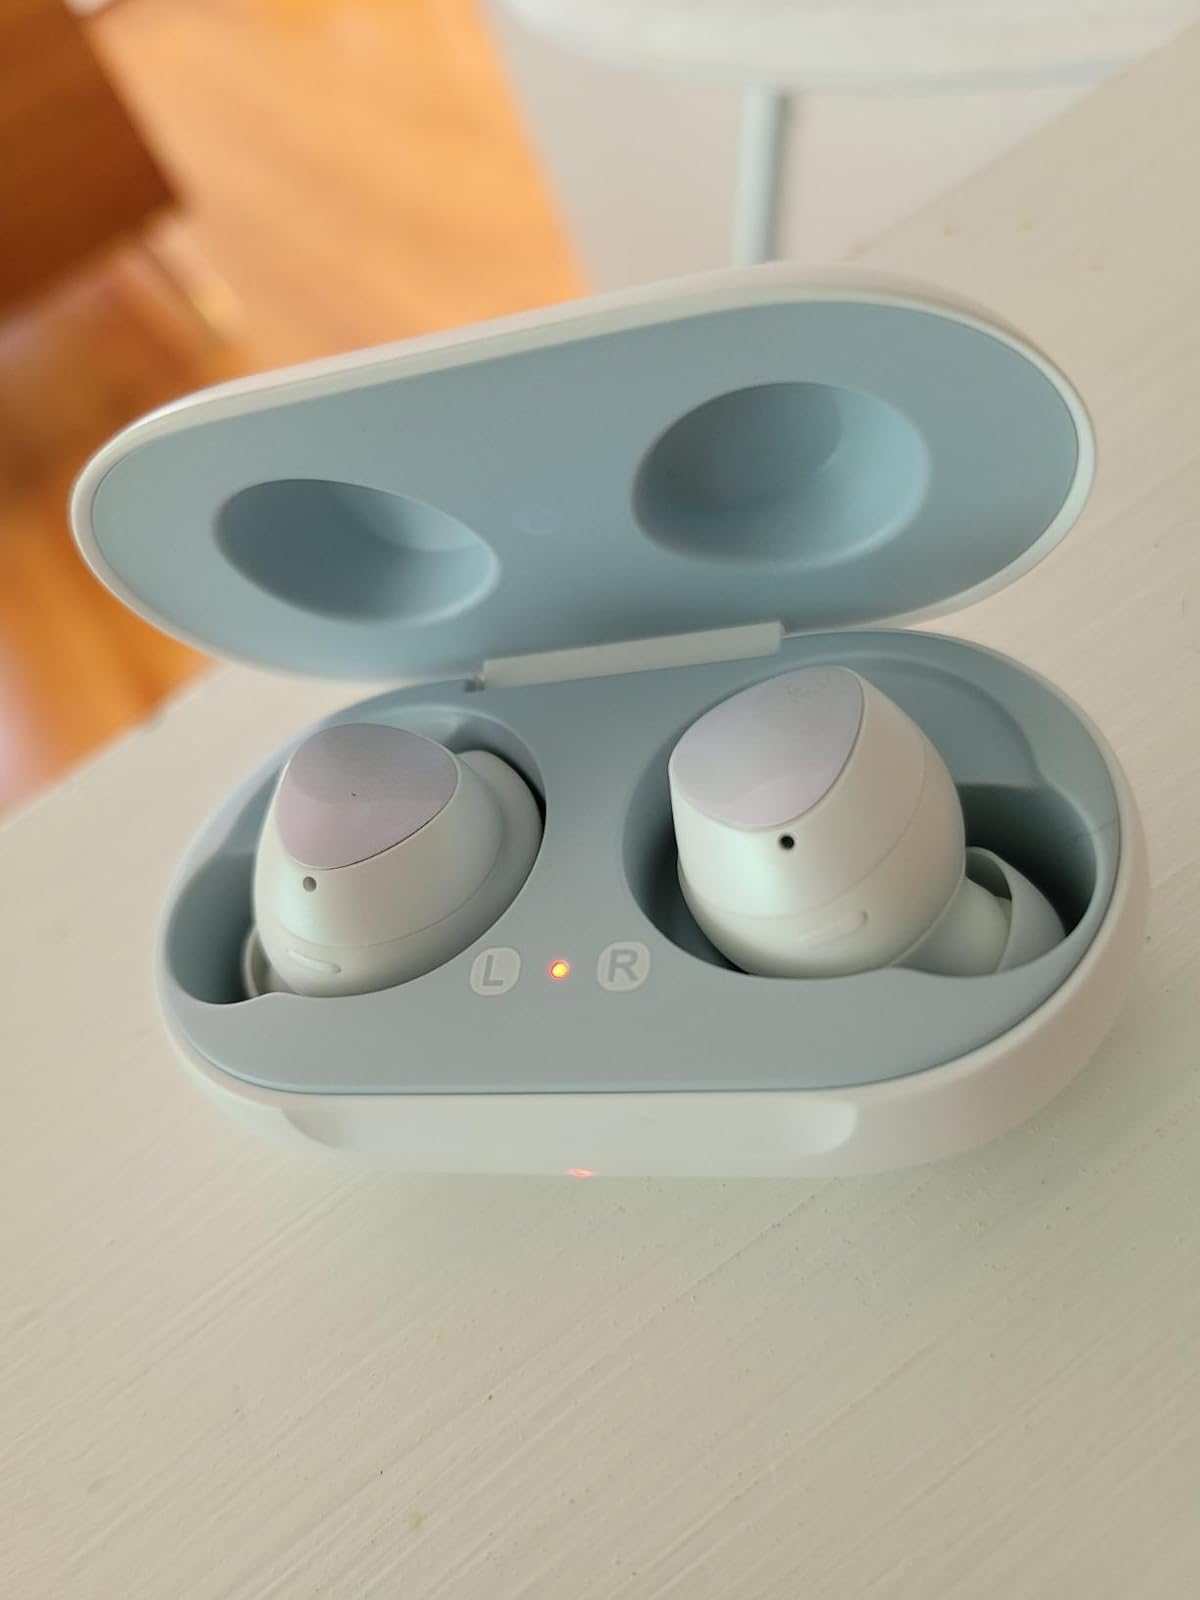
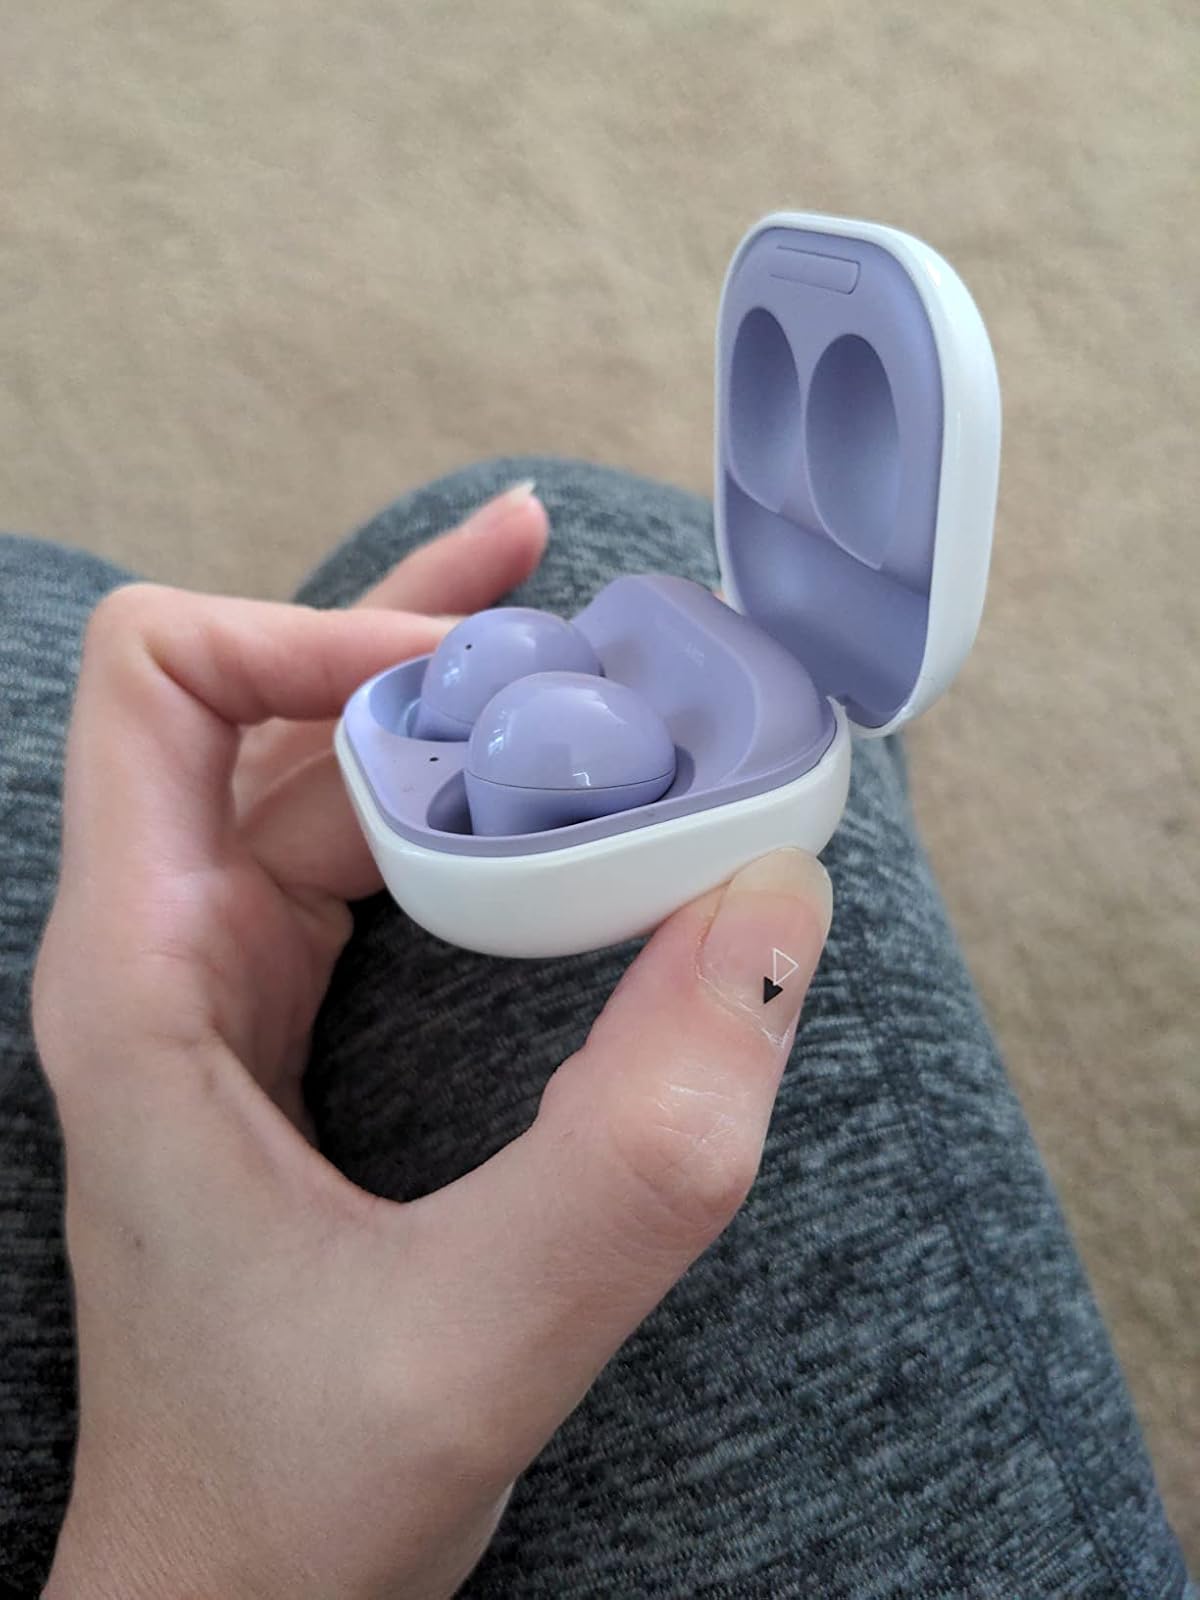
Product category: earbuds
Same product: no